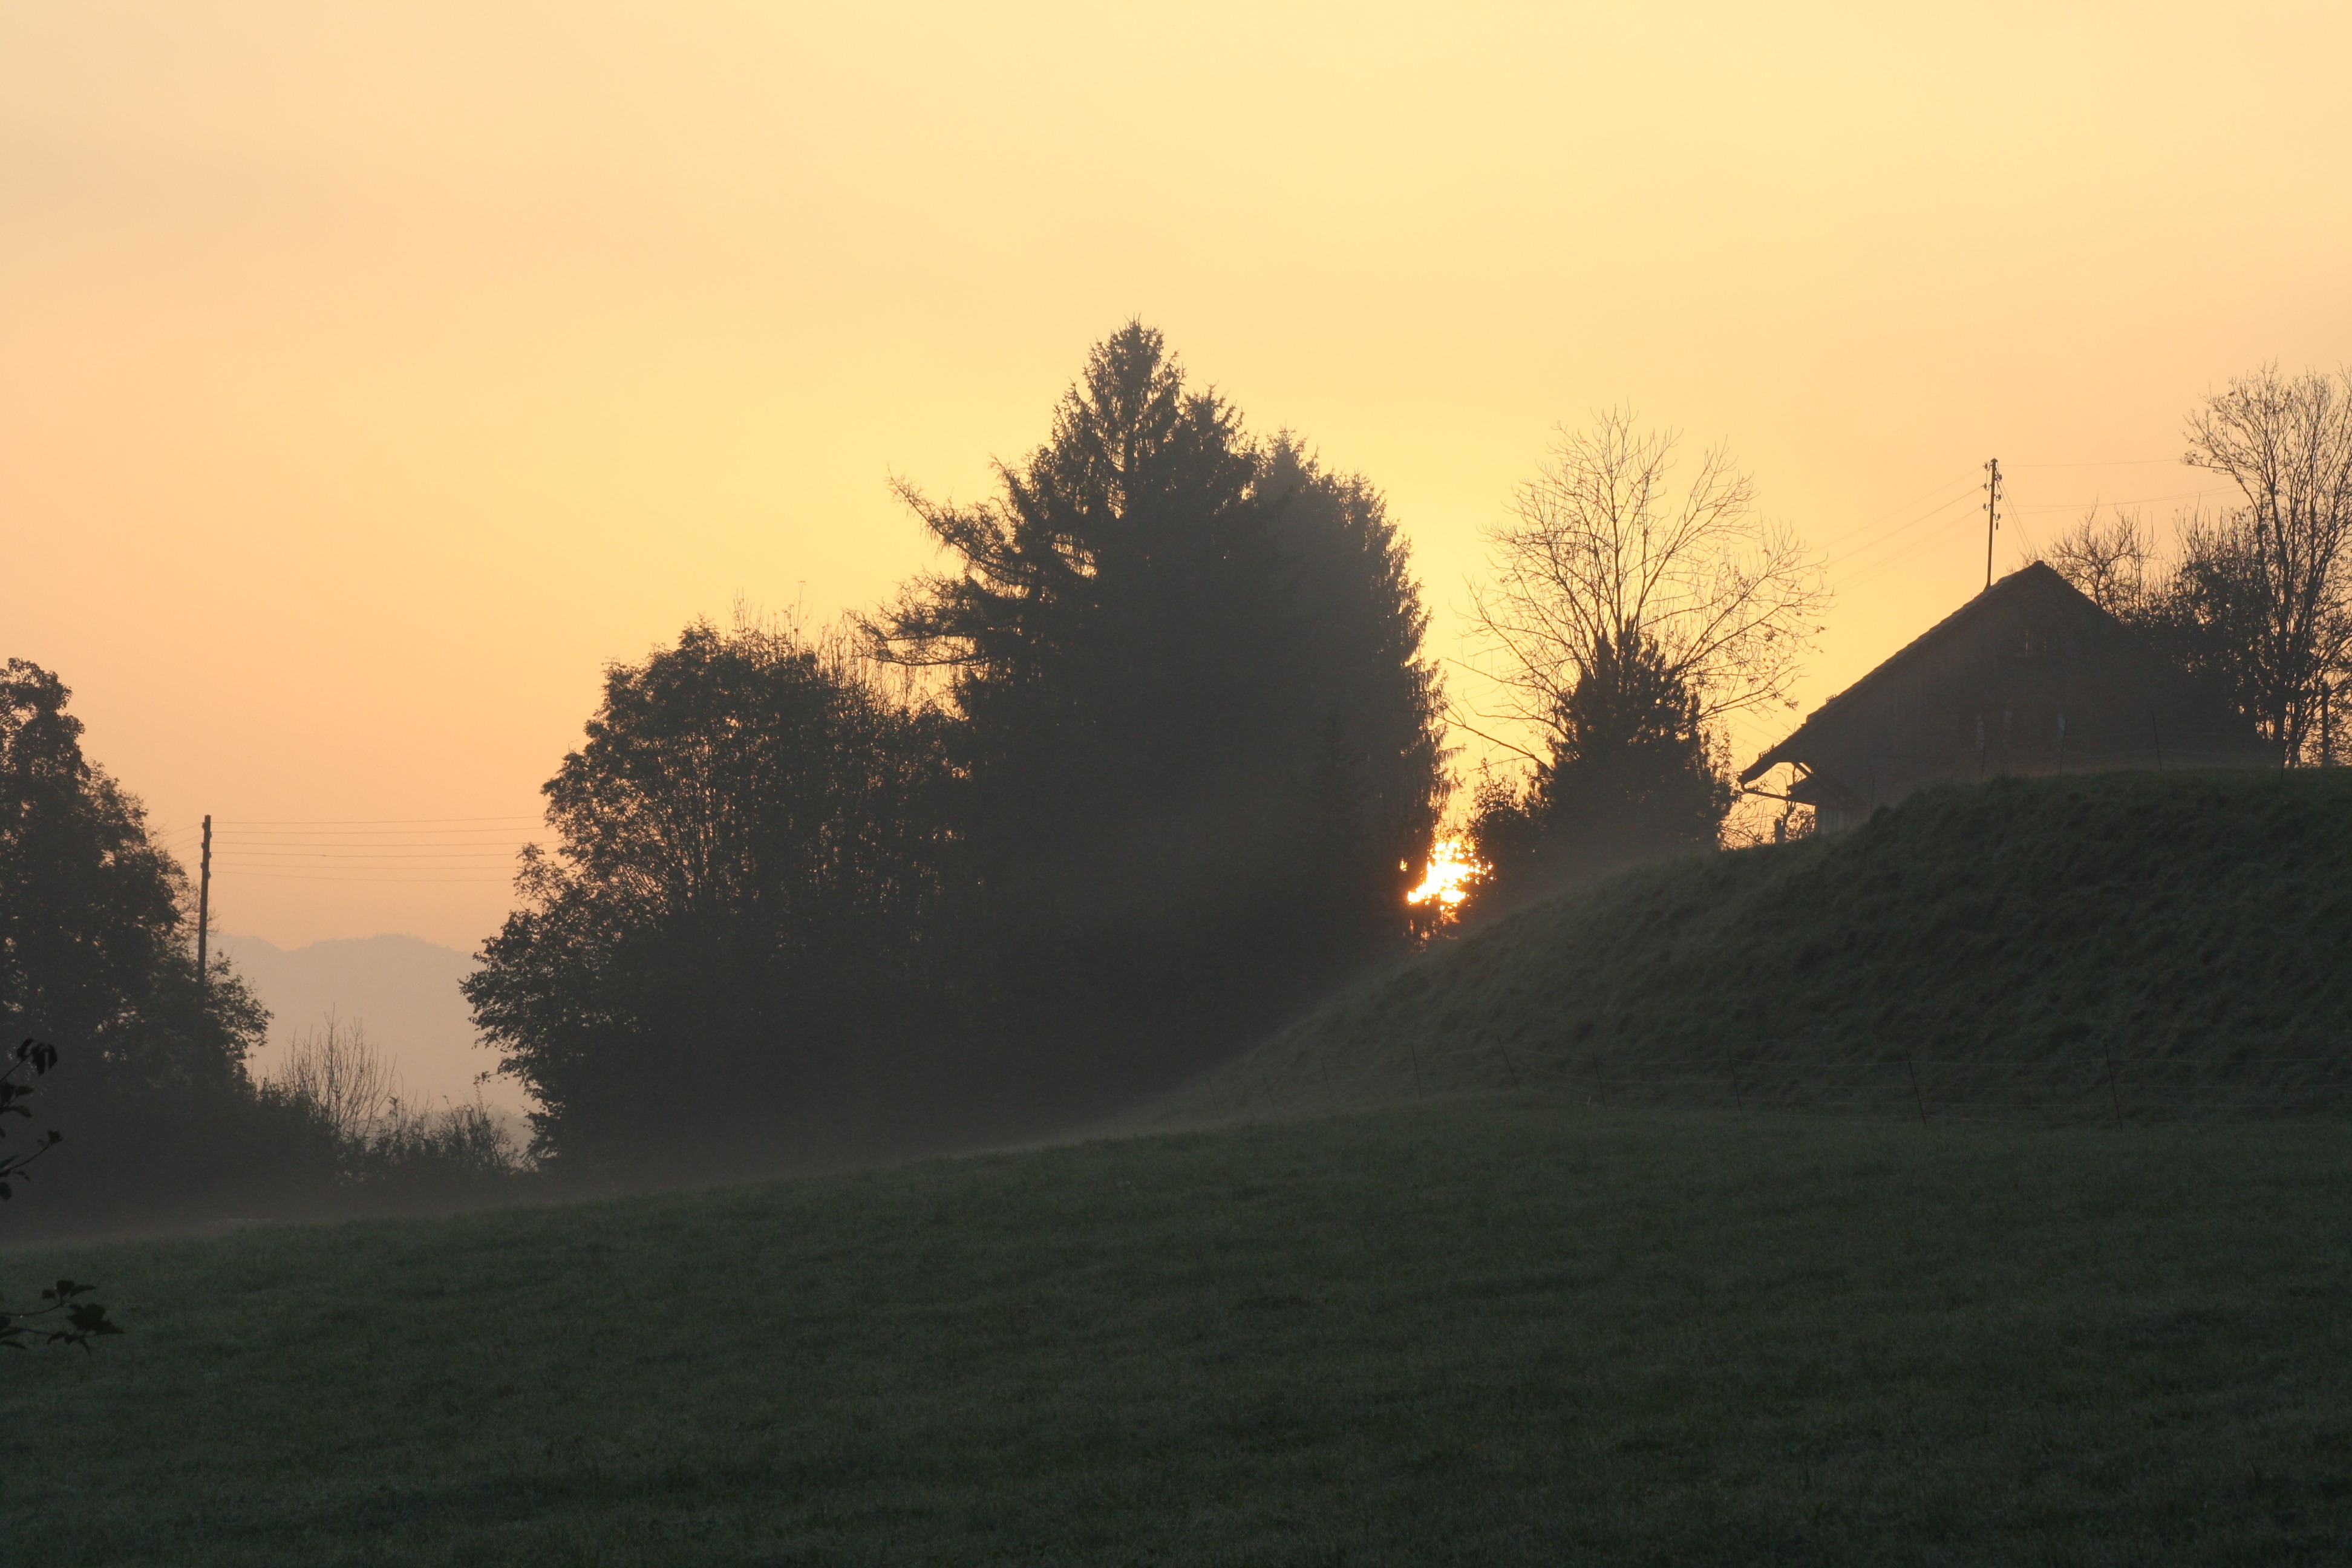
tree, nature, horizon, mountain, light, cloud, sun, fog, sunrise, sunset, mist, field, meadow, sunlight, morning, hill, dawn, dusk, evening, weather, haze, rural area, atmospheric phenomenon, woody plant